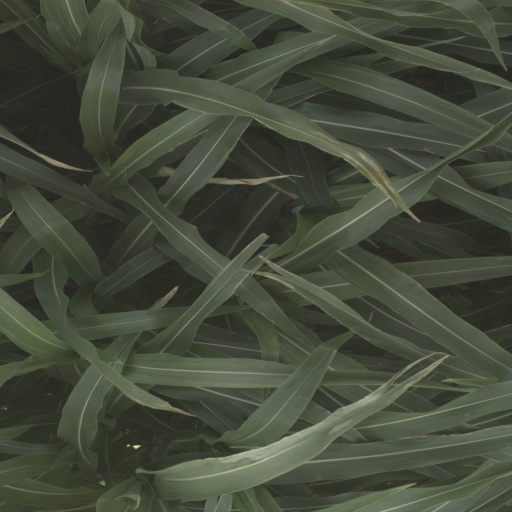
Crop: sorghum